Big Hill Pond Fortification

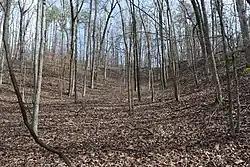

The Big Hill Pond Fortification is a Civil War earthwork in Big Hill Pond State Park, which is located in McNairy County, Tennessee.